Chung Ling High School

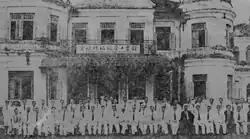
The temporary campus at Northam Road, 1940

In 1937, David Chen expanded the present mottoes of the school and compiled a list of disciplinary principles. This was known as the Ten Principles (十大信条, or The Ten Commandments). In 1938, the first graduation ceremonies for upper-secondary students were held. The events in China during the Second Sino-Japanese War provoked students and teachers to contribute to the war effort. David Chen resigned and returned to Kunming in September 1939 to serve as the general director of the Kunming National Zhong Zheng School of Medicine, and later the first principal of the China Air Force Junior School at Sichuan.